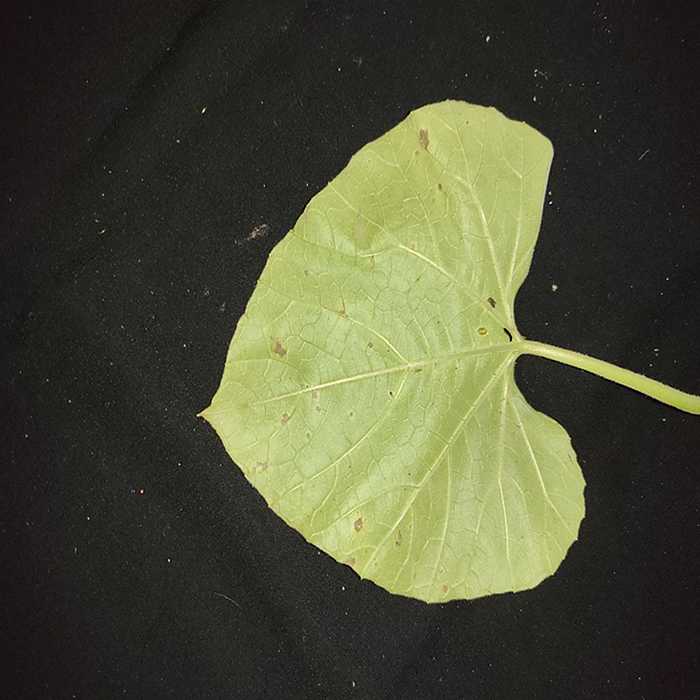
Plant: Bottle gourd
Label: Anthracnose